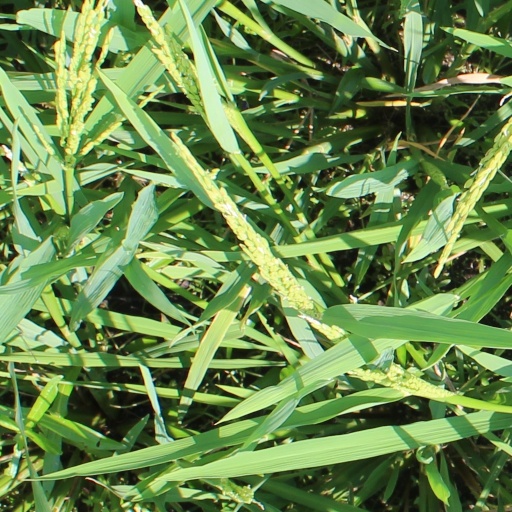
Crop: rice